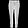
Label: Trouser